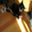
Label: cat